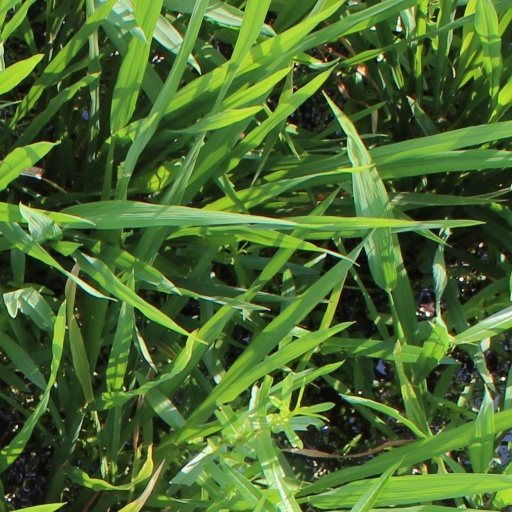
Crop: rice